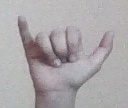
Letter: ya